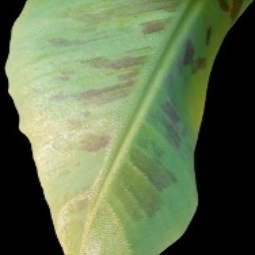
Label: Healthy